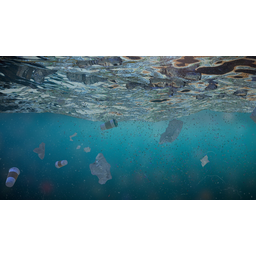
Label: plastic